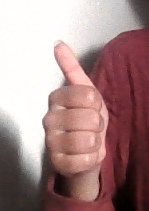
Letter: aleff